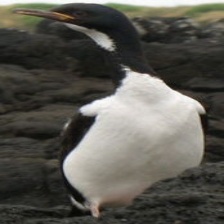
Species: AUCKLAND SHAQ
Scientific name: LEUCOCARBO COLENSOI